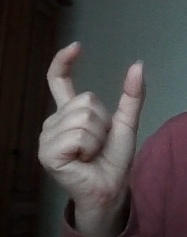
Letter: nun